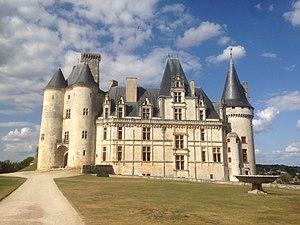
Château de La Rochefoucauld This building is indexed in the Base Mérimée, a database of architectural heritage maintained by the French Ministry of Culture,